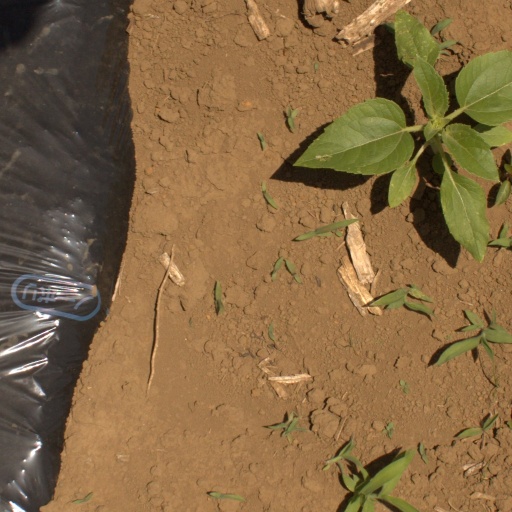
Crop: Jerusalem artichoke